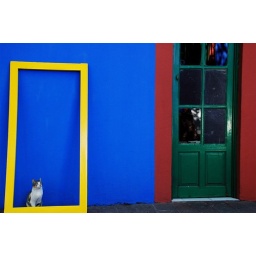
Random cat at the former home of Frida Kahlo and Diego Rivera in Mexico City, Mexico